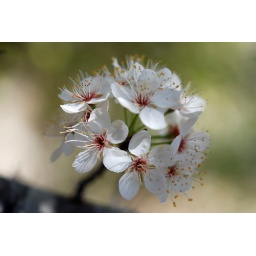
Mexican Plum tree flower at Lady Bird Johnson Wildflower Center in Austin, TX